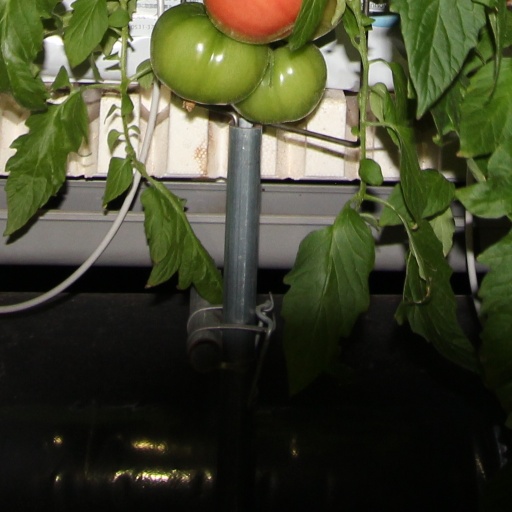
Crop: tomato